Home Care (film)

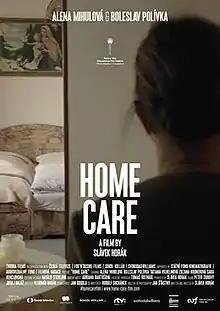
Film poster

Home Care is a 2015 Czech-Slovak drama film directed by Slávek Horák. The film was selected as the Czech entry for the Best Foreign Language Film at the 88th Academy Awards but it was not nominated.